List of Australia Test cricket records

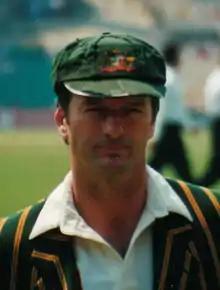
In 2002, Steve Waugh (pictured) led Australia to victory over South Africa by an innings and 360 runs, Australia's greatest winning margin by an innings.

Test cricket is the oldest form of cricket played at international level. A Test match is scheduled to take place over a period of five days, and is played by teams representing full member nations of the International Cricket Council (ICC). Australia was a founding member of the ICC having played the first Test match against England in March 1877 at the Melbourne Cricket Ground. They have played a total of 874 matches, second only to England who have played just over 1,000. , Australia is the most successful team in Test cricket with an overall winning percentage of 47.94, ahead of their nearest rival South Africa on 39.32.